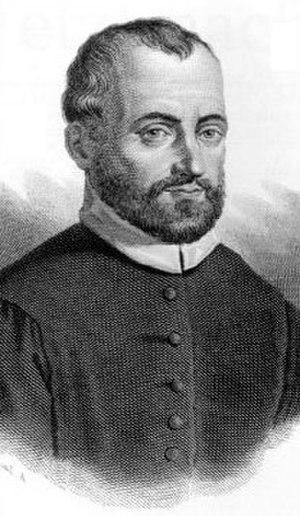
La chronologie de la musique classique présente sur une échelle de temps les événements constitutifs de l'histoire de la musique classique entendue par convention comme l'ensemble de la musique savante occidentale par opposition à la musique populaire ou à la musique du monde ainsi que les naissance et disparition des acteurs les plus significatifs de ce domaine. La classification musicologique des grandes périodes est organisée en tableaux synoptiques par décennie où sont reportés les éléments considérés comme marquant une période par les musicologues.